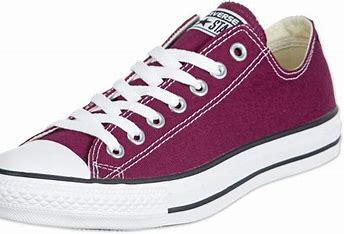
Brand: Converse
Model: All Star Ox